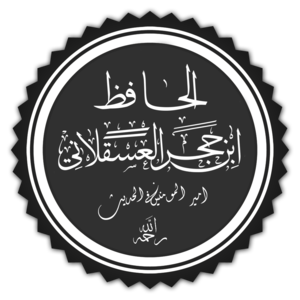
Al-Hafiz Shihab ud-din Abul-Fadl Ahmad ibn Ali ibn Muhammad, davantage connu sous le nom d’ Ibn Hajar Al Asqalani, à cause de la renommée de ses ancêtres et al-Asqalani en raison de son origine, né le 18 février 1372 et décédé le 2 février 1449 était un juriste shafiite et un théologien de l'islam représentatif de l'ensemble des sunnites et spécialisé dans le domaine des hadiths si bien qu'il est nommé le « Amir Al Mouminine » dans la science du hadith.